Nazli Fazil

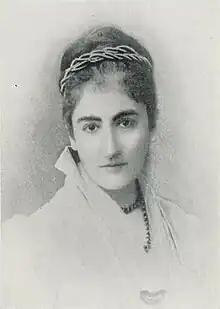
Nazli Fazil by Gabriel Lekegian

Nazli Zainab Hanim (1853 – 28 December 1913) was an Egyptian princess from the dynasty of Muhammad Ali Pasha and one of the first women to revive the tradition of the literary salon in the Arab world, at her palace in Cairo from the 1880s until her death.